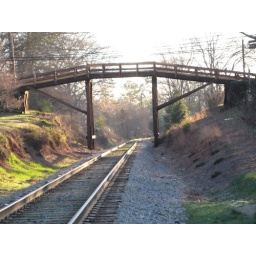
Historic wooden walking bridge over train tracks in Waxhaw.